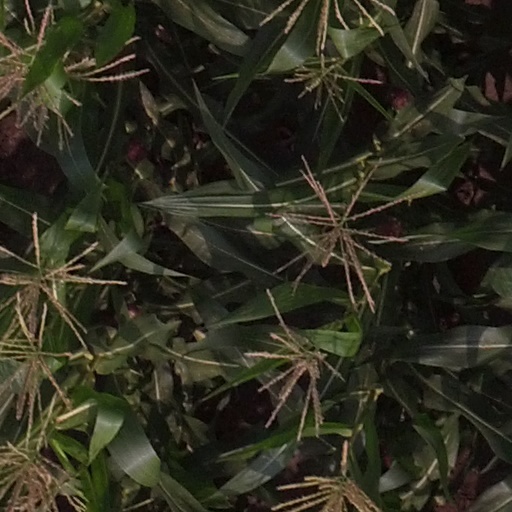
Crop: maize; corn